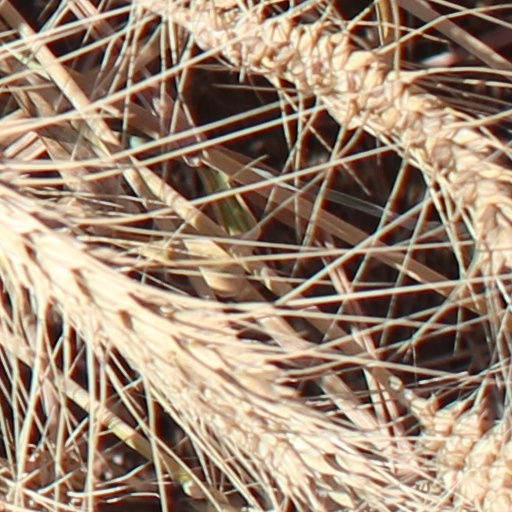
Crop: wheat